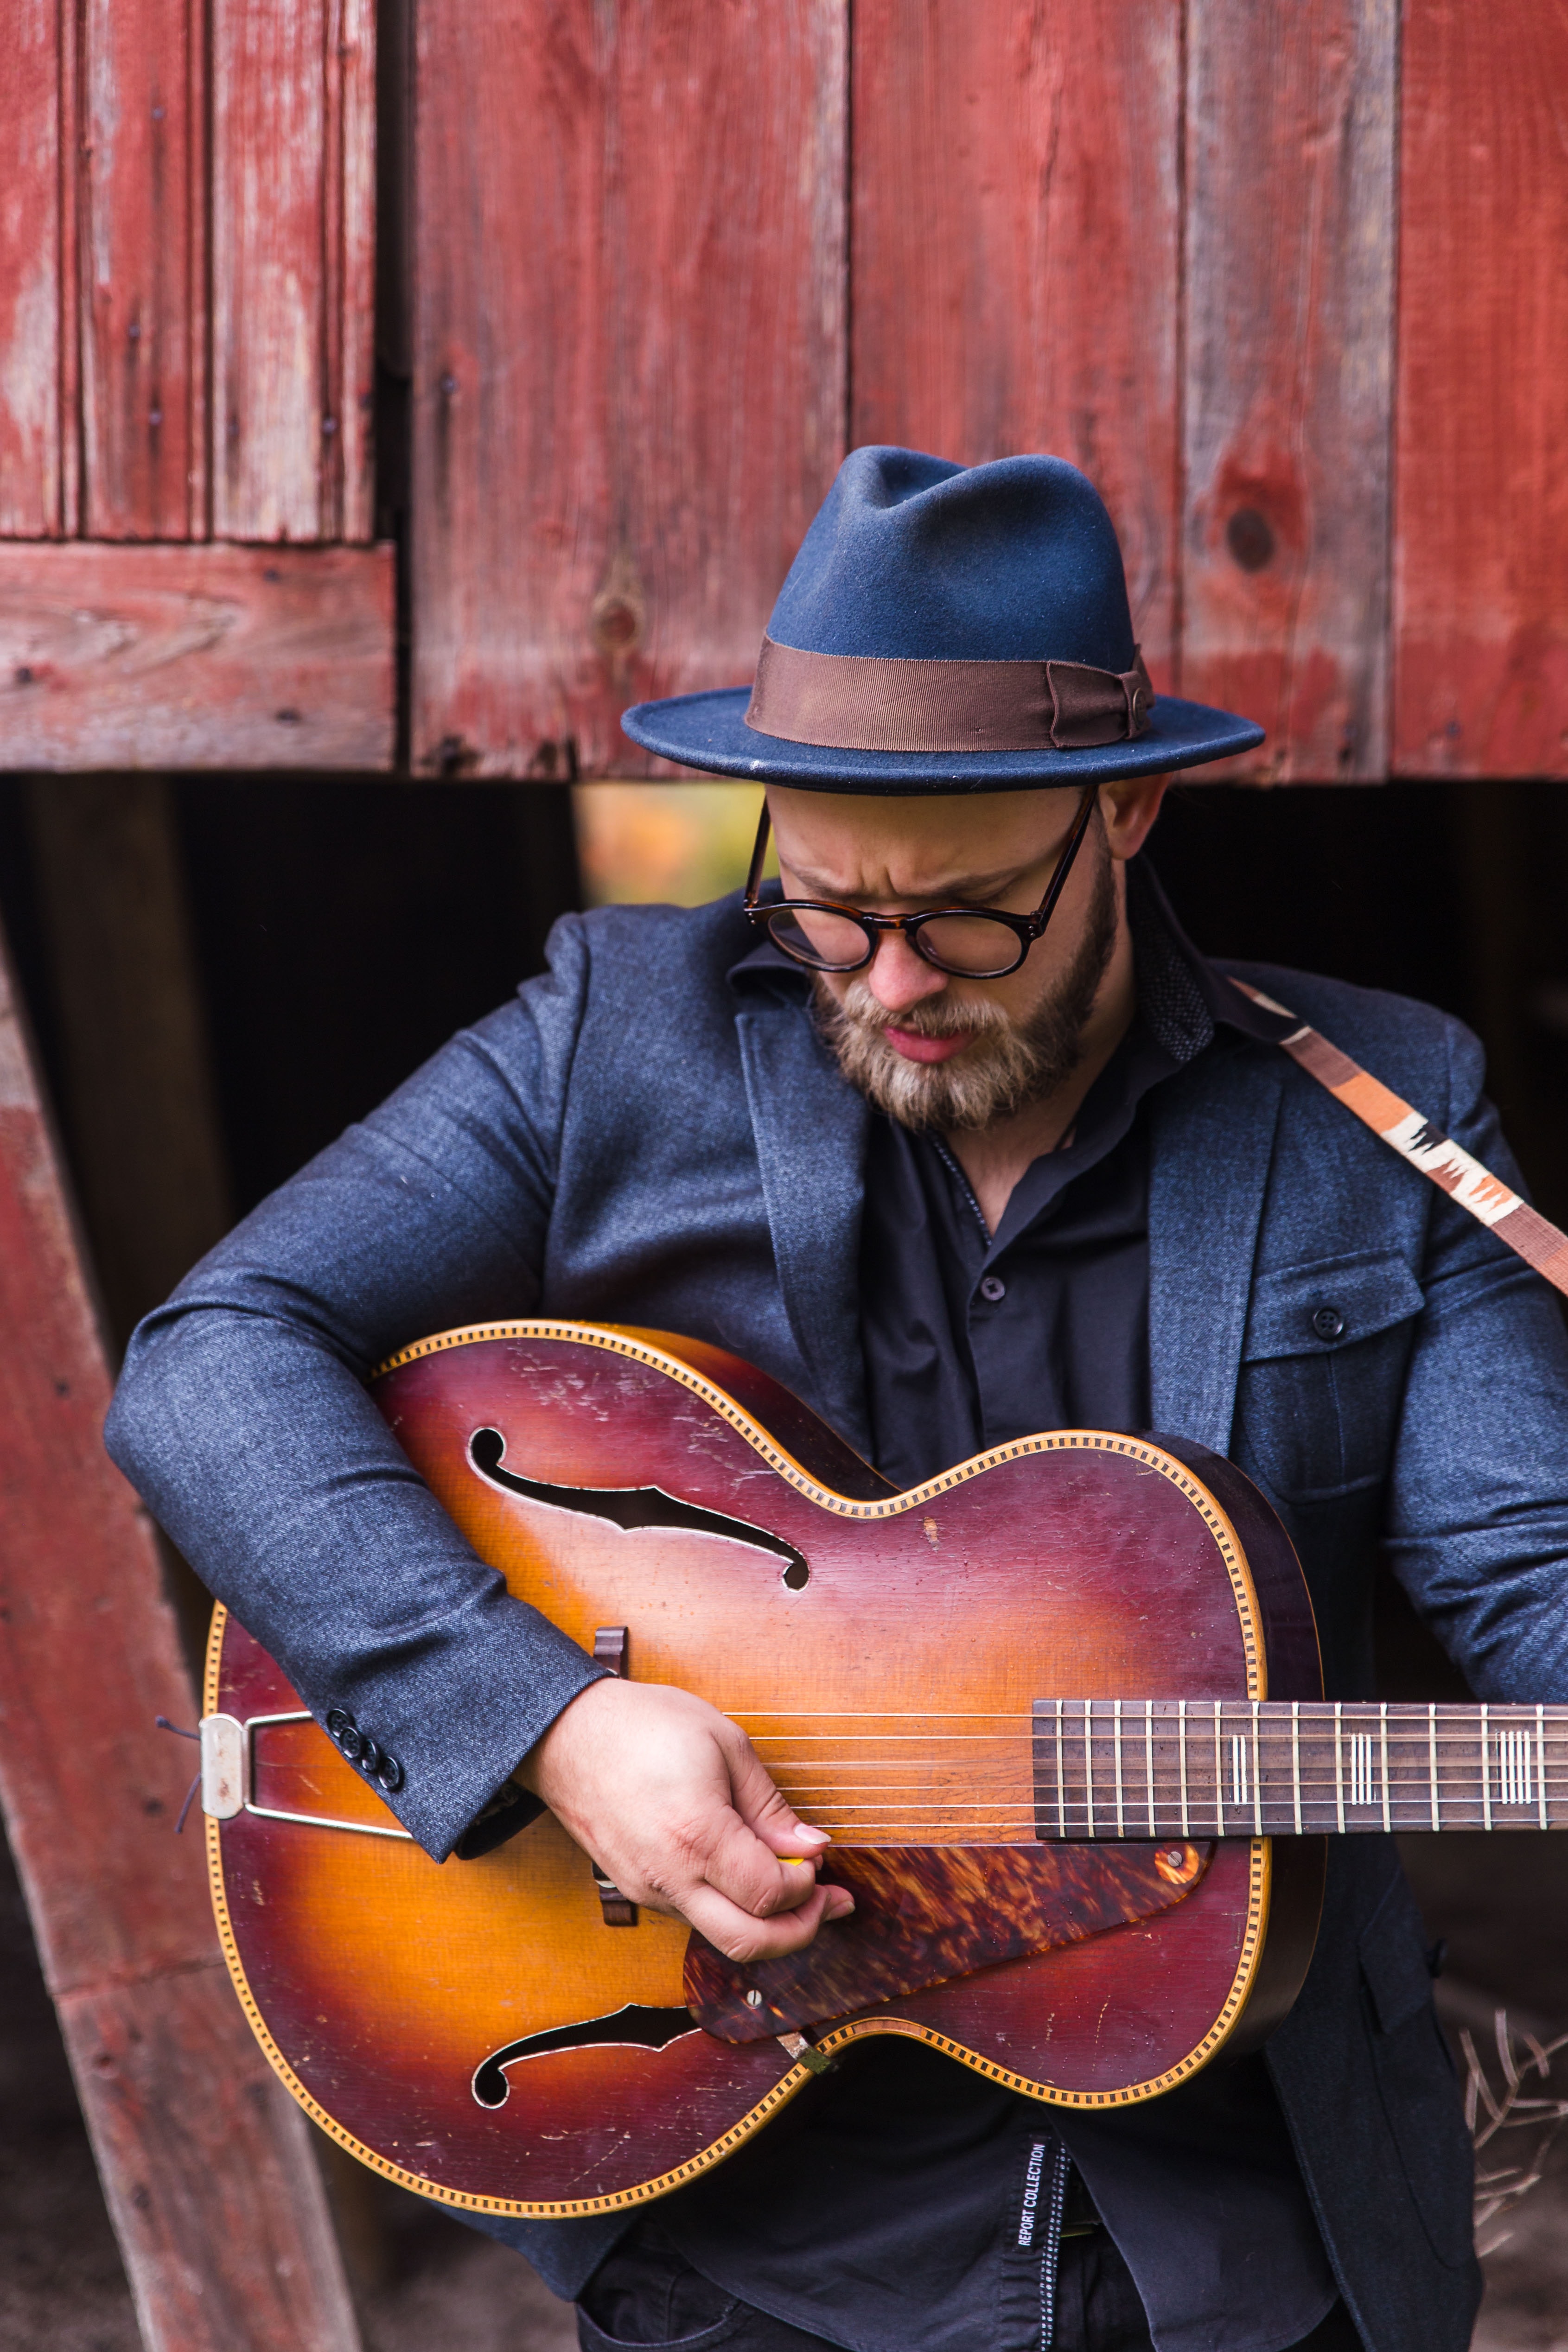
musician, music, string instrument, guitar, string instrument accessory, musical instrument, plucked string instruments, guitar accessory, acoustic guitar, musical instrument accessory, slide guitar, bowed string instrument, guitarist, glasses